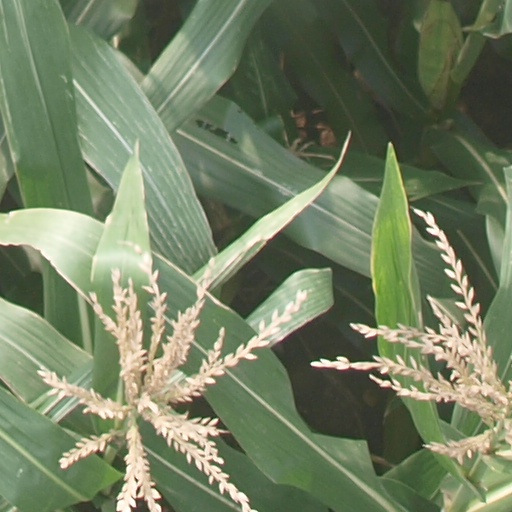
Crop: maize; corn